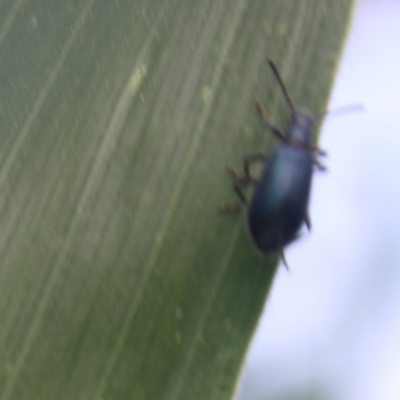
Crop: Maize
Condition: leaf beetle